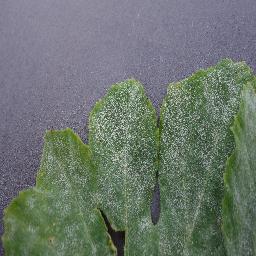
Label: Squash___Powdery_mildew